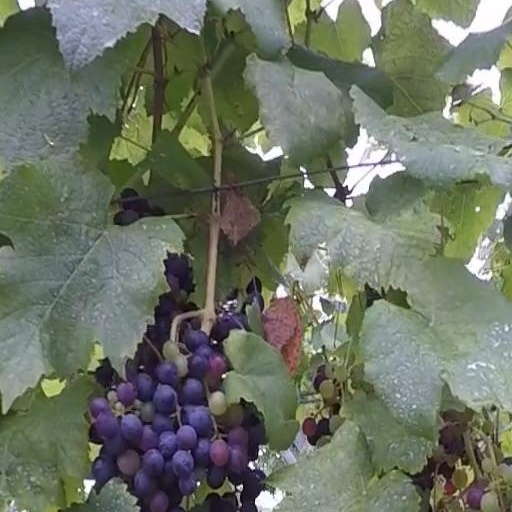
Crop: grape